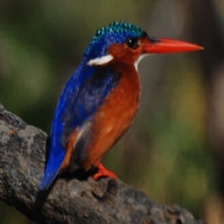
Species: MALACHITE KINGFISHER
Scientific name: CORYTHORNIS CRISTATUS